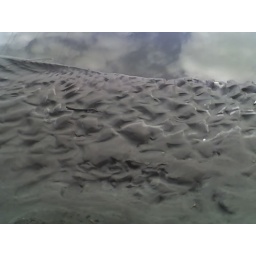
ripples in the sand / refelection of the sky